Libertarianism

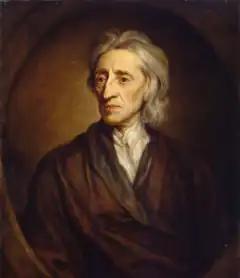
John Locke, regarded as the father of liberalism

Elements of libertarianism can be traced back to the higher-law concepts of the Greeks and the Israelites, and Christian theologians who argued for the moral worth of the individual and the division of the world into two realms, one of which is the province of God and thus beyond the power of states to control it. The right-libertarian economist Murray Rothbard suggested that Chinese Taoist philosopher Laozi was the first libertarian, likening Laozi's ideas on government to Friedrich Hayek's theory of spontaneous order. Similarly, the Cato Institute's David Boaz includes passages from the "Tao Te Ching" in his 1997 book "The Libertarian Reader" and noted in an article for the "Encyclopædia Britannica" that Laozi advocated for rulers to "do nothing" because "without law or compulsion, men would dwell in harmony". Libertarianism was influenced by debates within Scholasticism regarding private property and slavery. Scholastic thinkers, including Thomas Aquinas, Francisco de Vitoria, and Bartolomé de Las Casas, argued for the concept of "self-mastery" as the foundation of a system supporting individual rights.